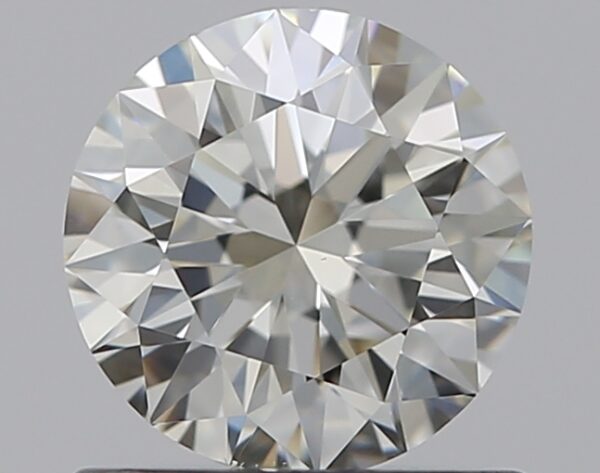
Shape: round
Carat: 0.7
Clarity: VS1
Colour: J
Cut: EX
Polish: EX
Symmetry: EX
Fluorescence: F
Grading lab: GIA
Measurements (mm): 5.68 x 5.72 x 3.55